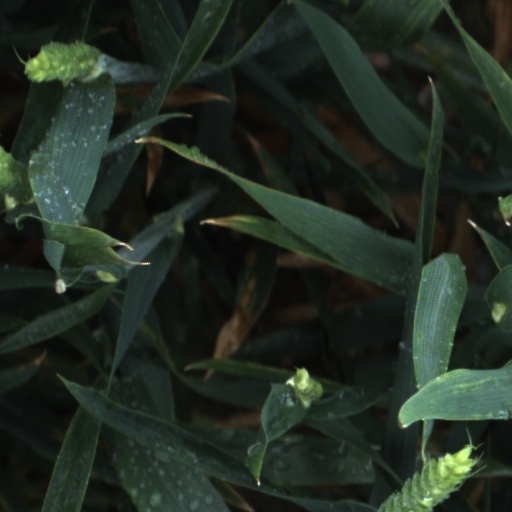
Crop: wheat